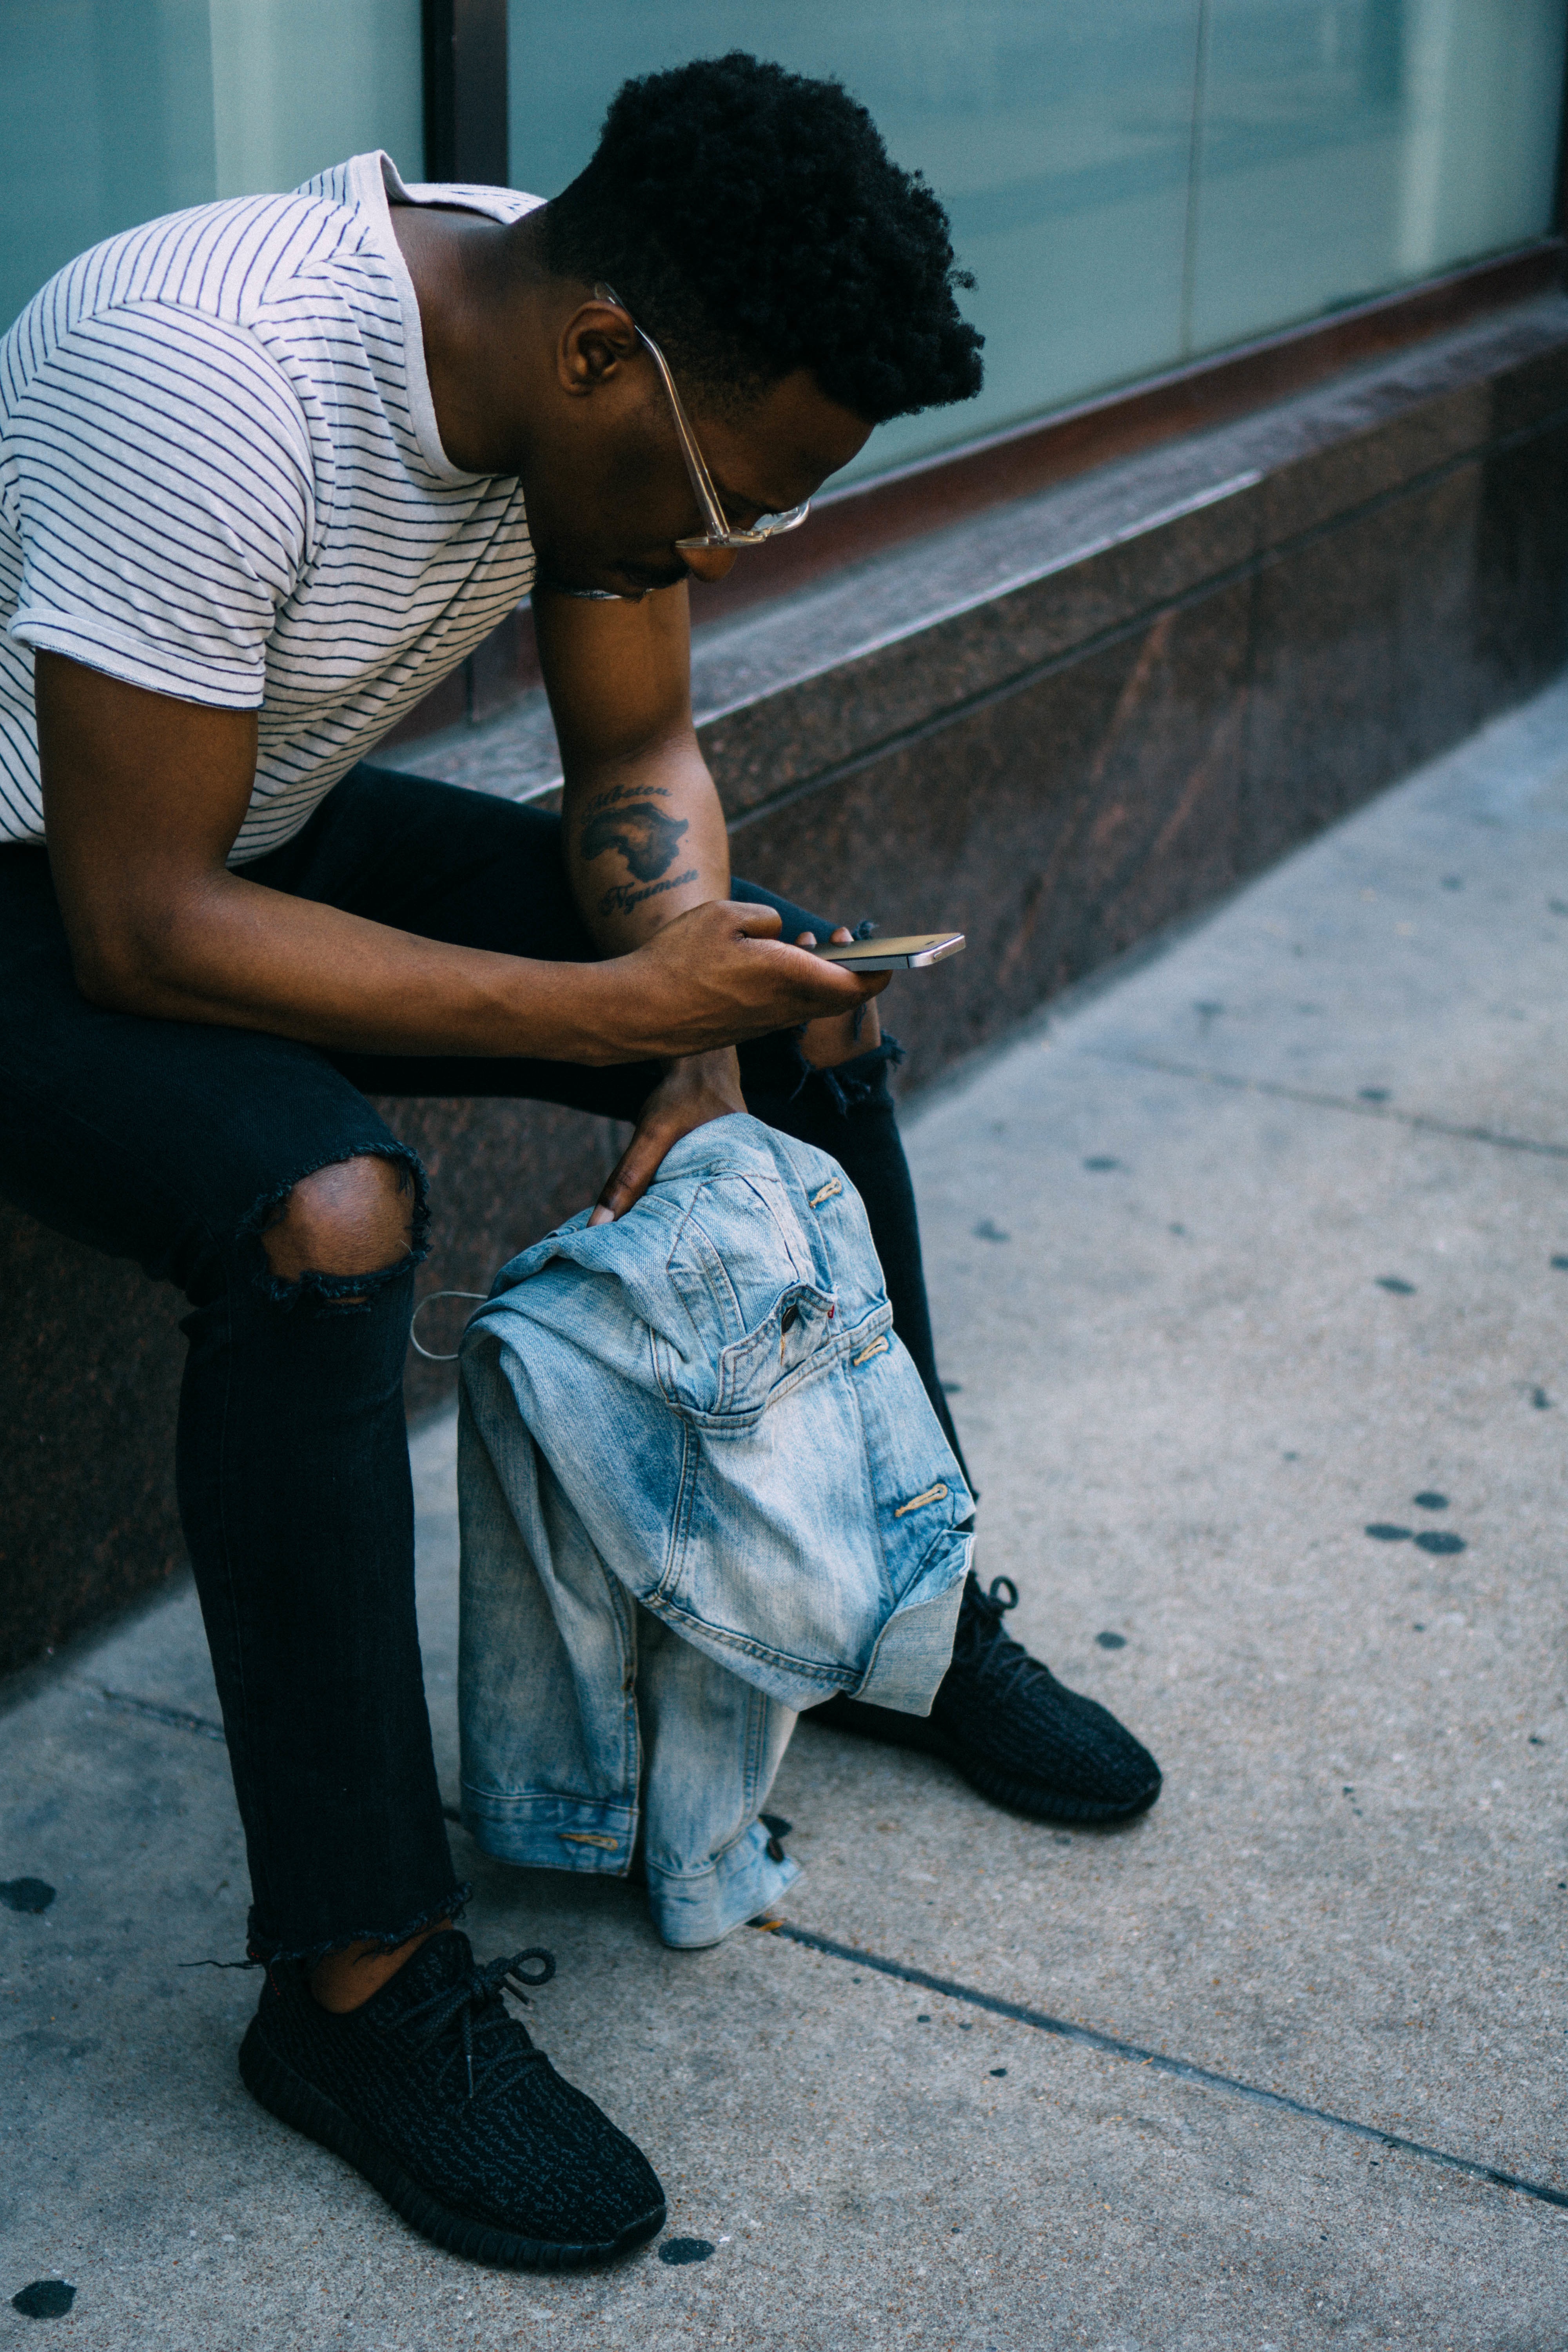
man, person, people, street, sidewalk, male, leg, tattoo, color, sitting, child, blue, photograph, interaction, human positions